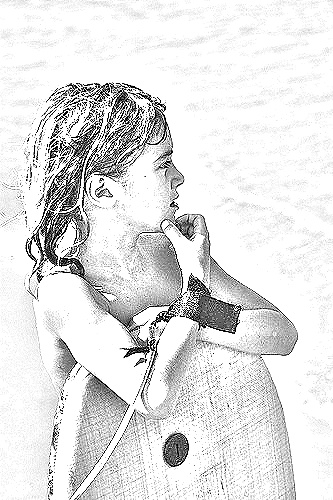
Portrait style: Sketch Portrait